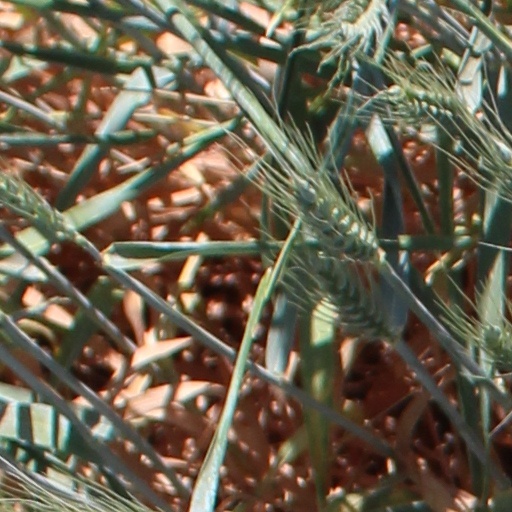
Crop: wheat